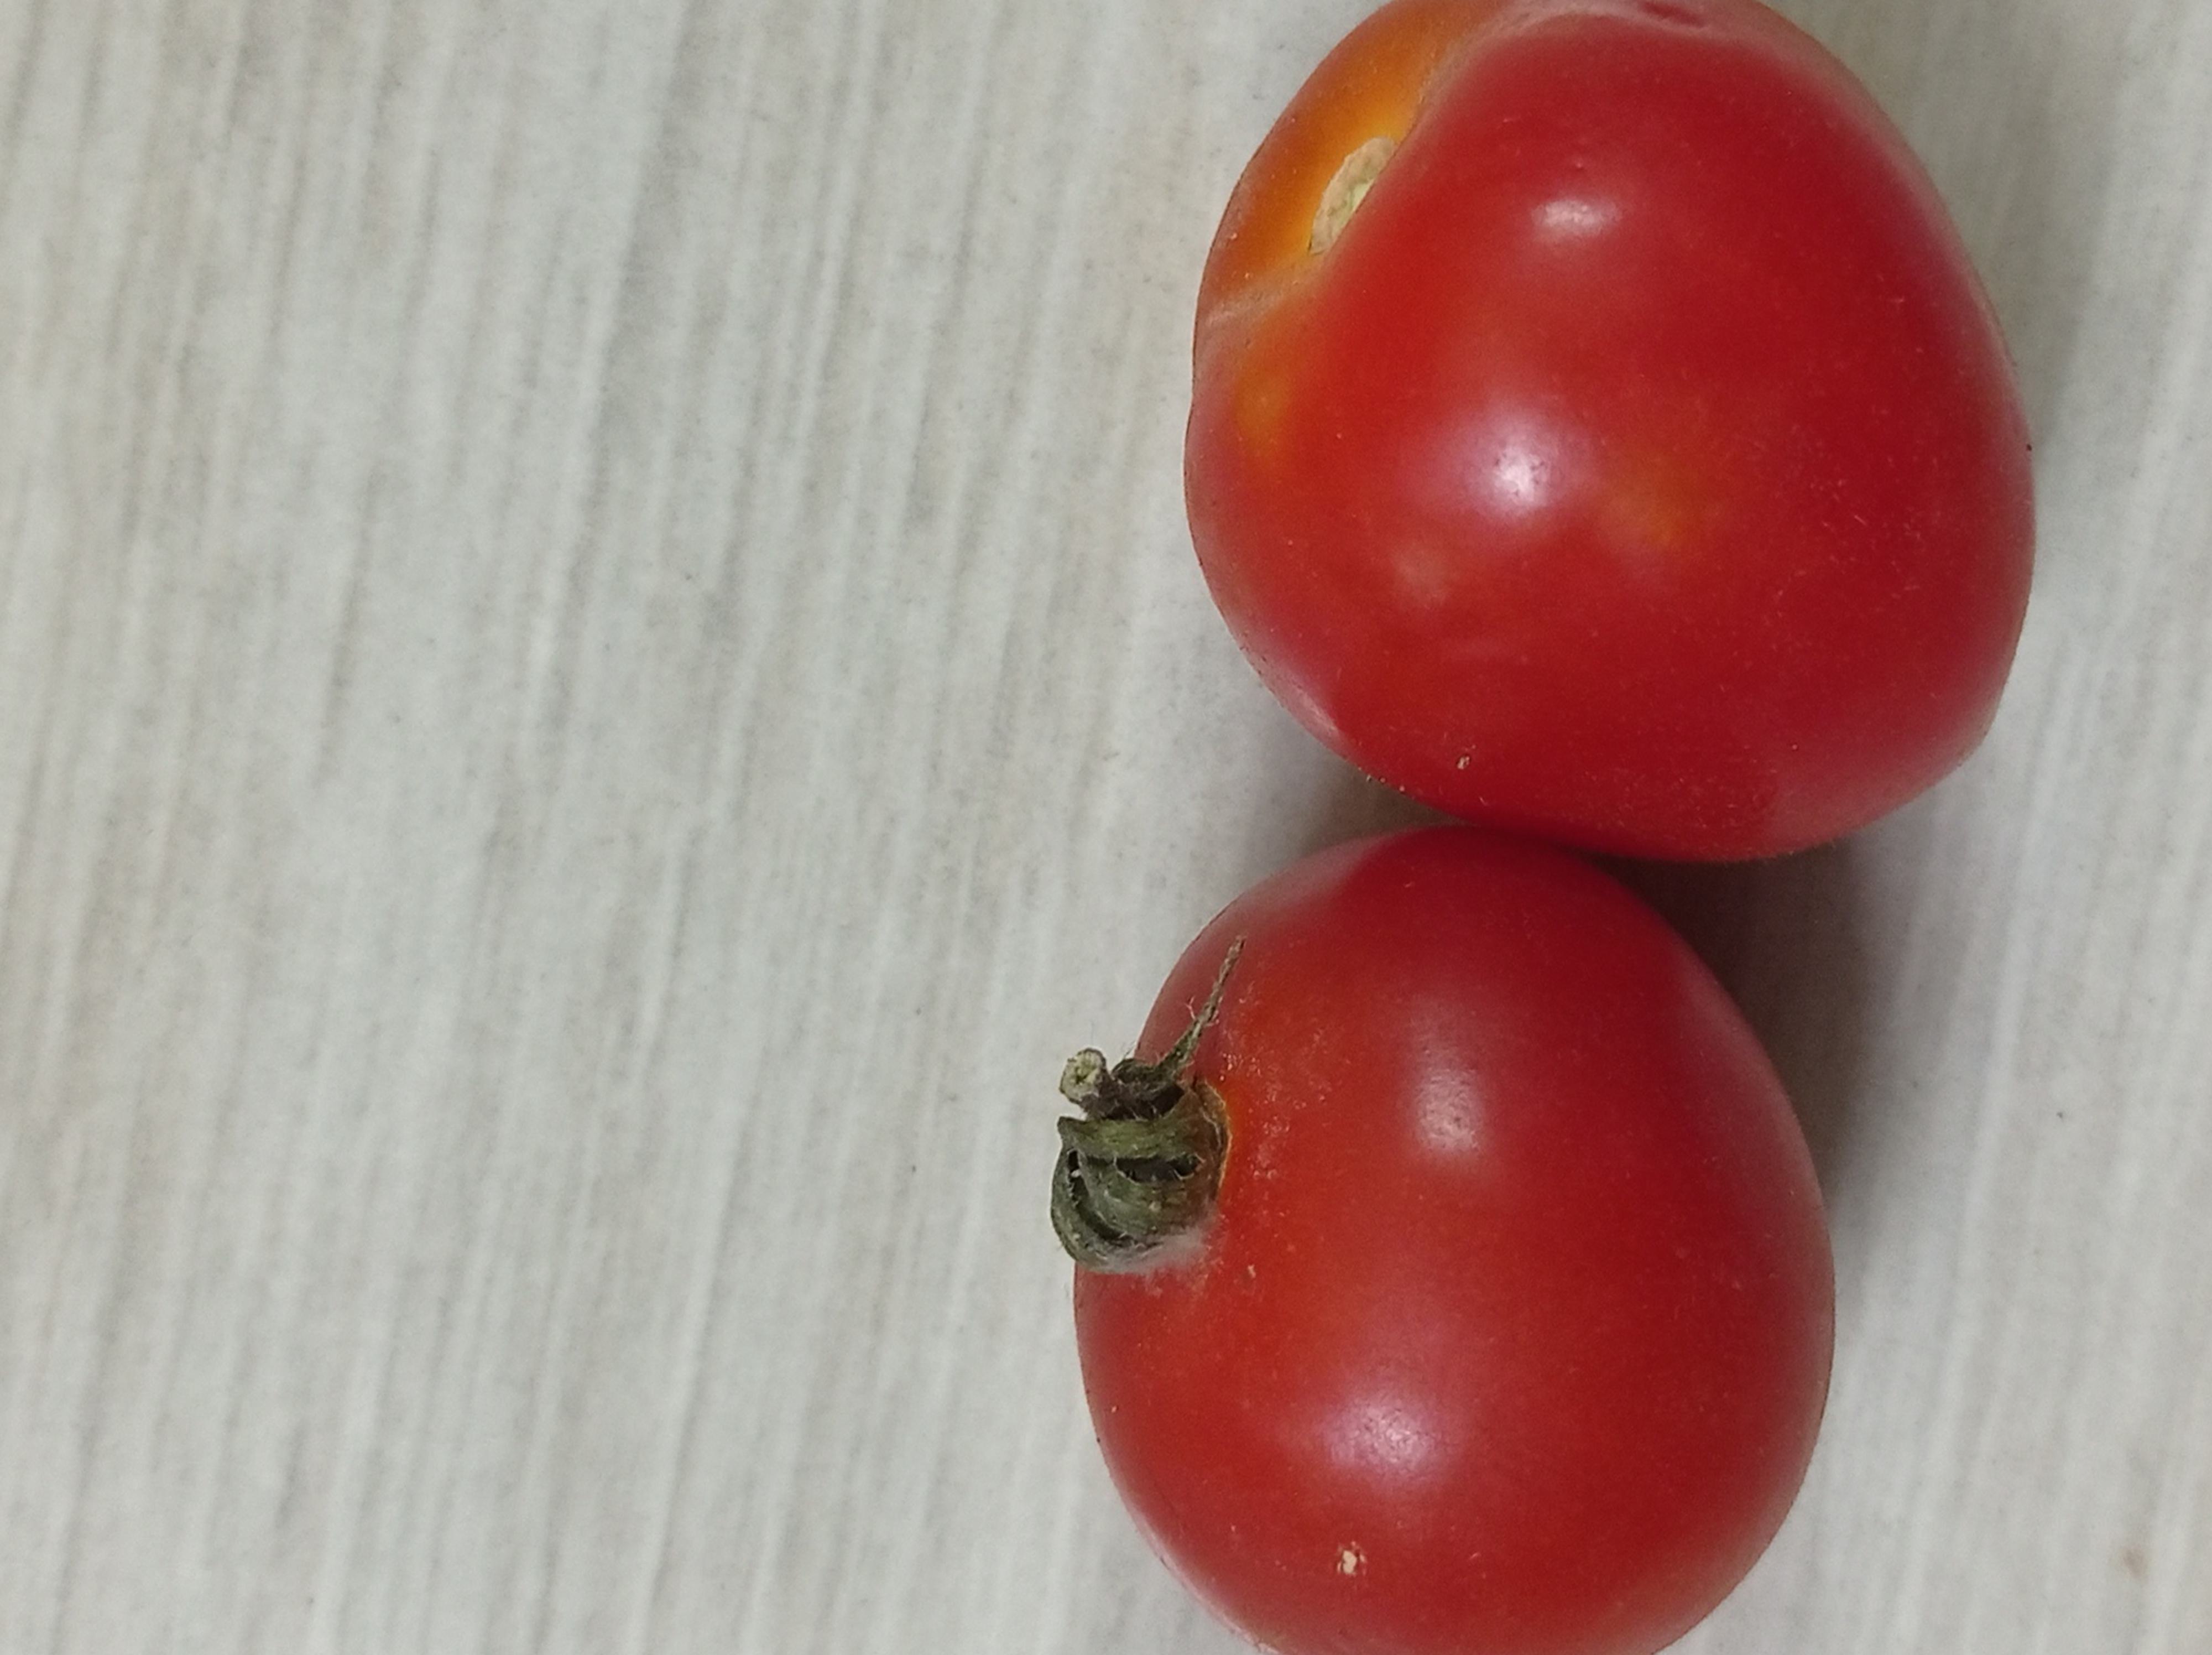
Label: Fresh